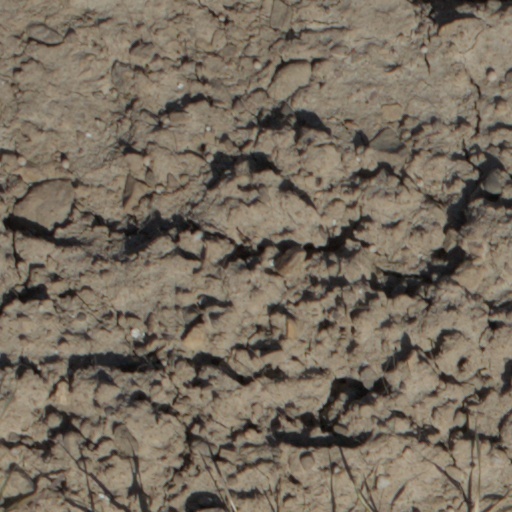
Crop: wheat